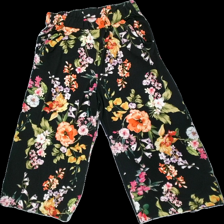
View: front
Type: Trousers
Category: Ladies
Brand: Not in the list
Brand text on label: Black Story
Colors: Multicolor, Black, Green, Yellow, White, Purple, Red, Orange, Beige, Brown, Blue, Pink
Material: 100%polyester
Pattern: Floral print
Cut: Loose
Size: M
Season: Spring
Smell: Minor
Price range: <50
Recommended usage: Export